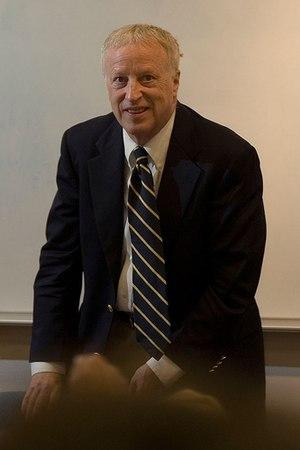
La microéconomie est la branche de l'économie qui modélise le comportement des agents économiques et leurs interactions notamment sur les marchés.
George Arthur Akerlof est un économiste américain représentant du « nouveau keynésianisme », né d'un père suédois et d'une mère germano-américaine. Il a reçu en 2001 le prix dit Nobel d'économie, partagé avec Michael Spence et Joseph Stiglitz, pour ses analyses du marché en situation d'asymétrie d'information.